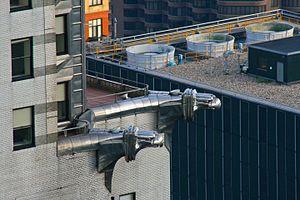
Le Chrysler Building est un gratte-ciel de la ville de New York, aux États-Unis. Il se dresse à l’intersection de la Lexington Avenue et de la 42ᵉ rue, dans le quartier de Midtown au sud de l'arrondissement de Manhattan. D'une hauteur de 319 mètres jusqu'à la pointe de sa flèche, il fut la plus haute structure du monde, après la tour Eiffel, en 1930 et 1931, jusqu'à la construction de l'Empire State Building.